Kalmyks

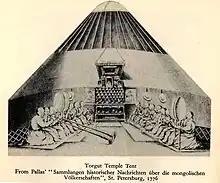
A drawing of the interior of a Torghut Mobile Monastery, 1776

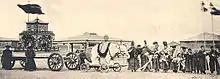
This is an example of a mobile khurul that was used by Tibetan Buddhists in Siberia at the start of the 20th century. The Kalmyks would have used a similar device prior to the 1840s.

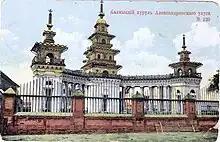
The Khosheutovsky khurul was built by Prince Tyumen of the Khoshut tribe to honor the participation of Kalmyk cavalry in the War of 1812. Under Soviet rule, the khurul was repurposed and partially deconstructed. After the fall of the USSR, the remaining part was restored and is now a designated cultural heritage site of federal significance.

Around half of (97–98,000) Kalmyk people deported to Siberia died before being allowed to return home in 1957. The government of the Soviet Union forbade teaching Kalmyk Oirat during the deportation. The Kalmyks' main purpose was to migrate to Mongolia. Under the Law of the Russian Federation of April 26, 1991, "On Rehabilitation of Exiled Peoples", repressions against Kalmyks and other peoples were qualified as an act of genocide.